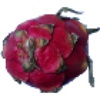
Label: Pitahaya Red 1